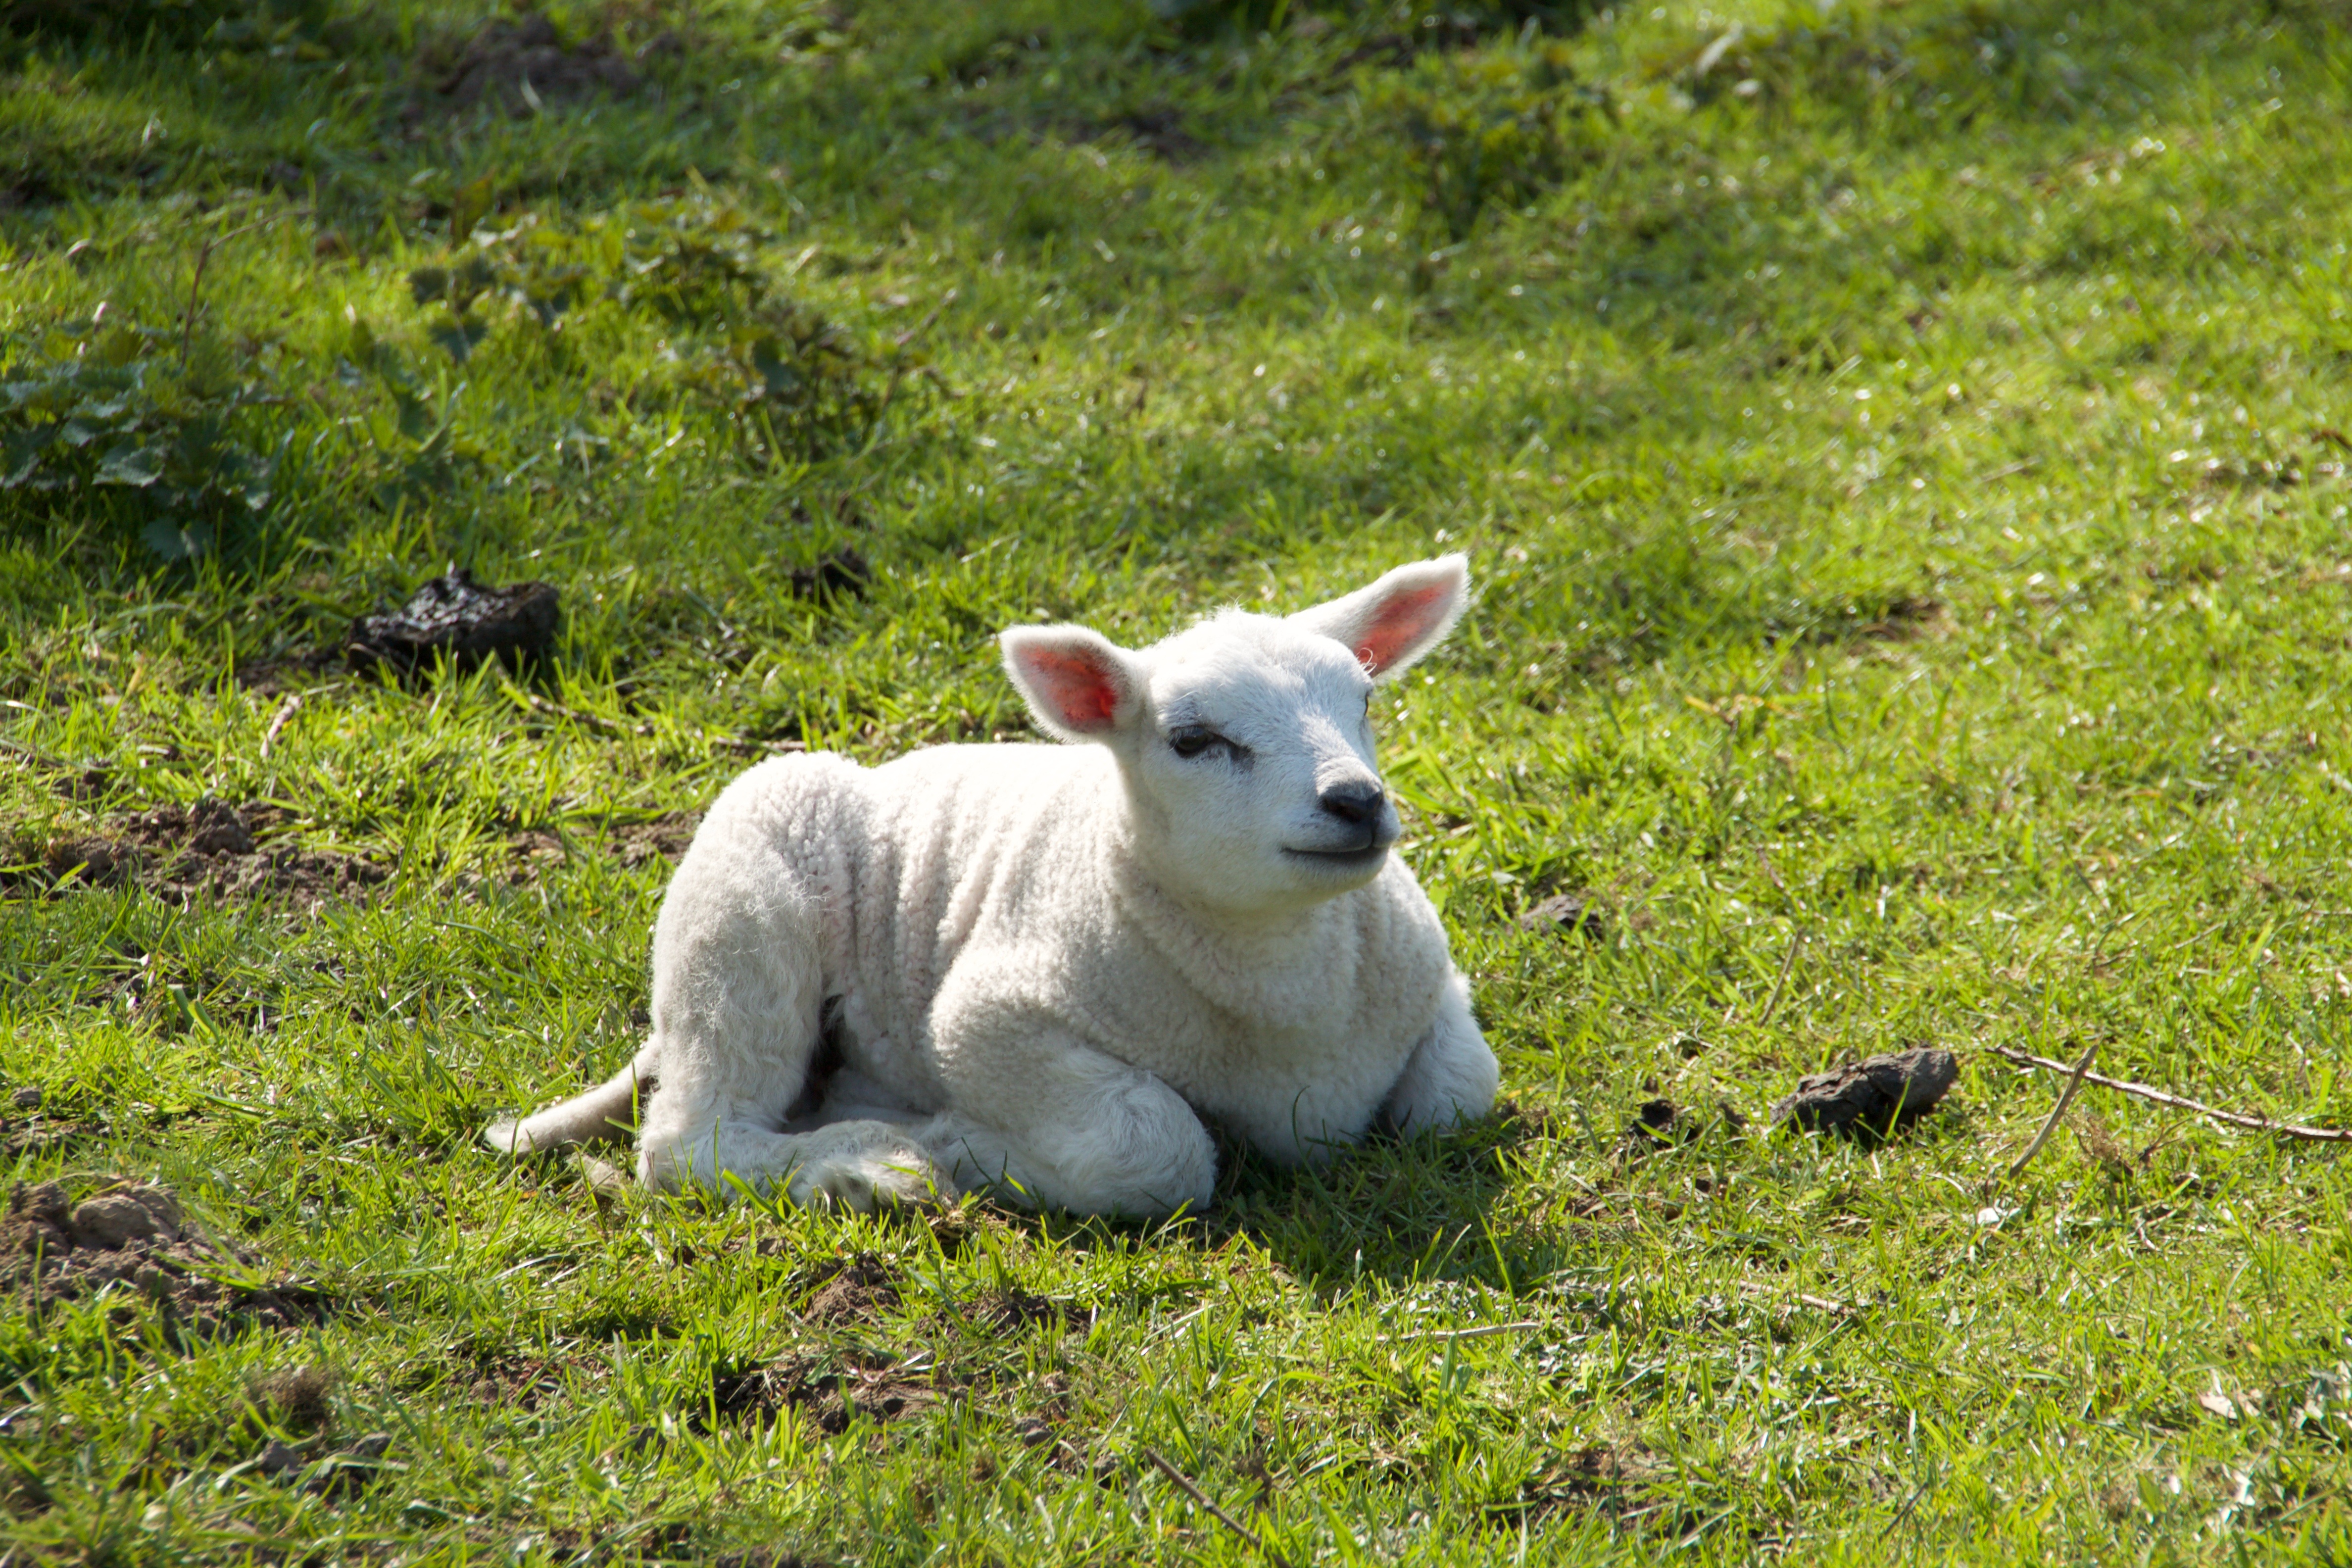
grass, farm, meadow, animal, wildlife, goat, young, spring, pasture, grazing, sheep, mammal, fauna, goats, vertebrate, sheeps, lambs, outdoor life